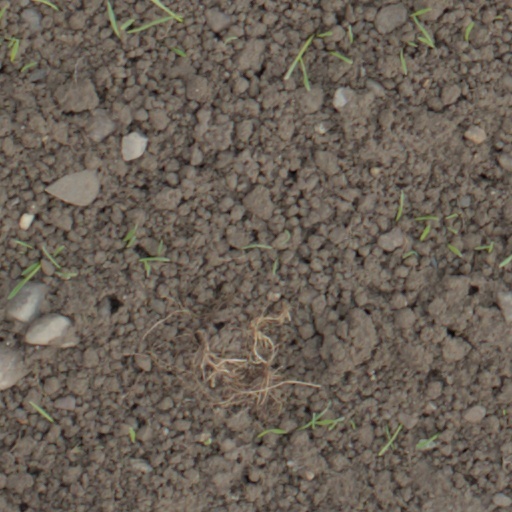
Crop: wheat